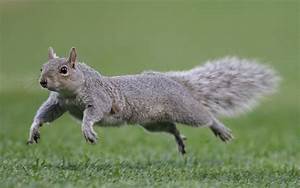
Label: squirrel